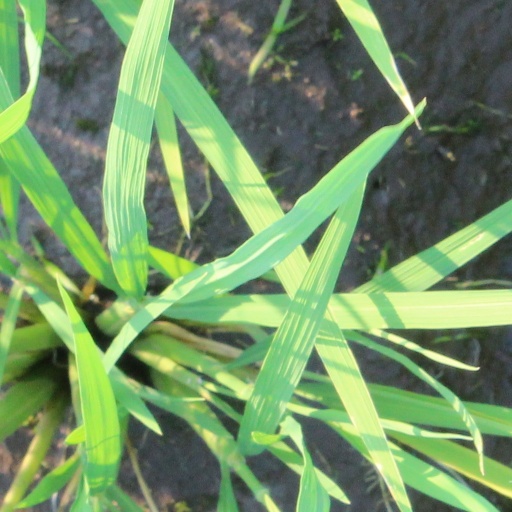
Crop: rice